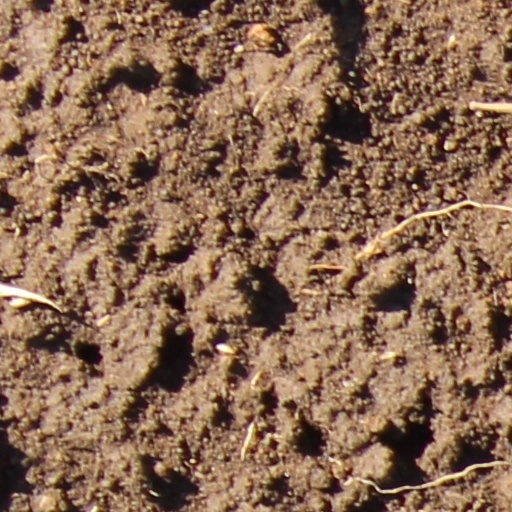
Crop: wheat